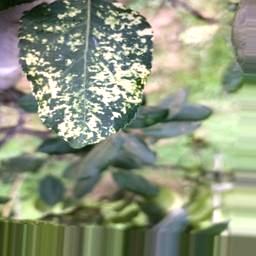
Label: Apple_Mosaic